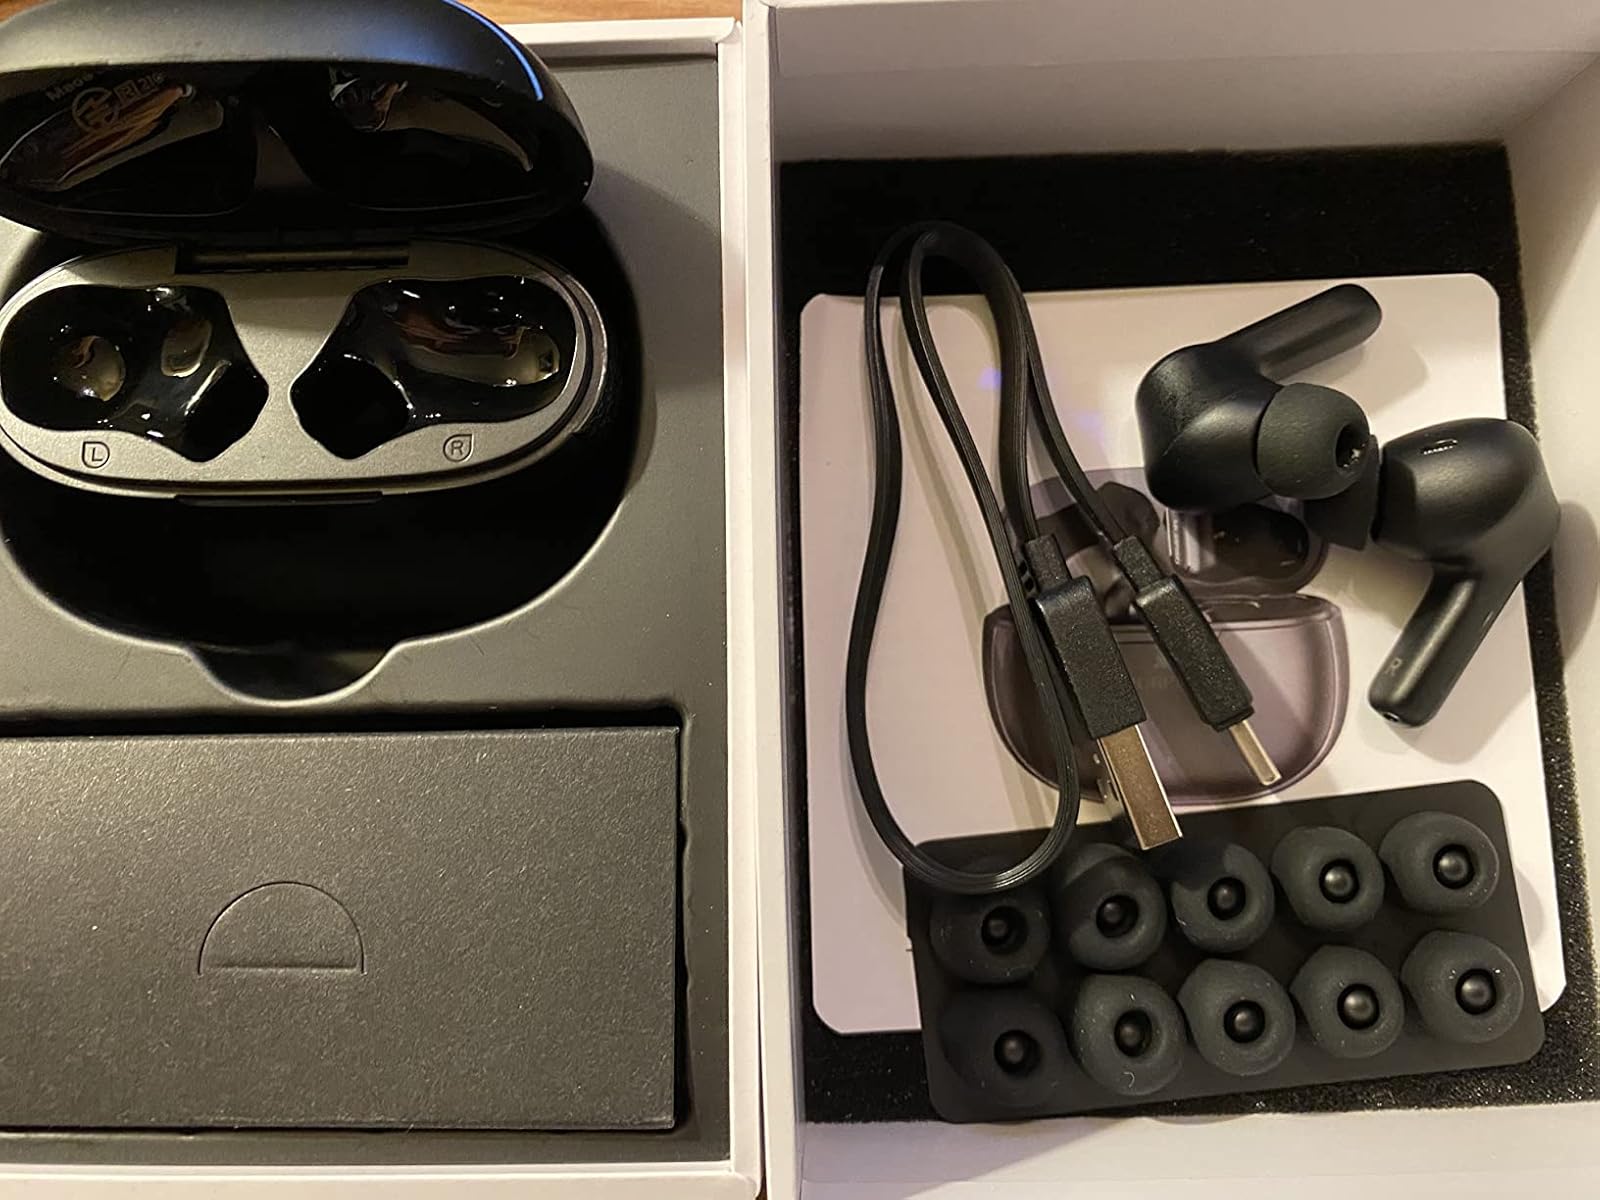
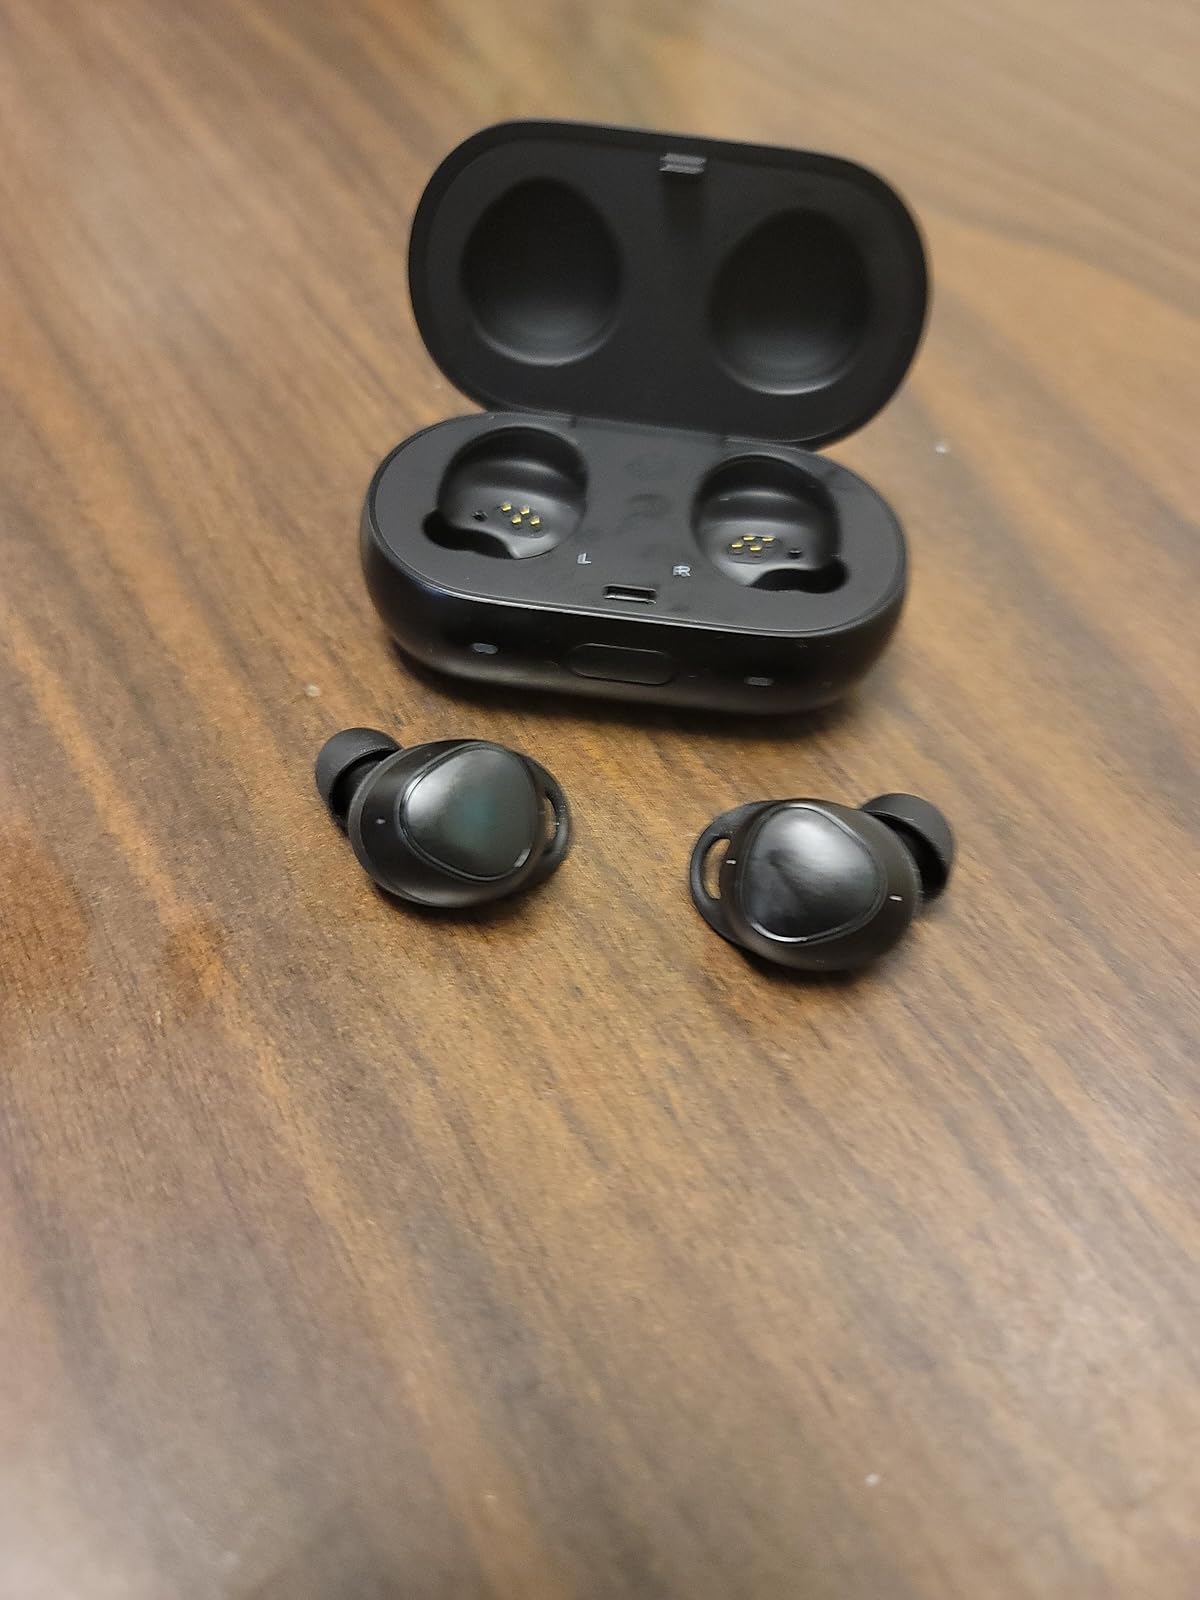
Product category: earbuds
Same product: no